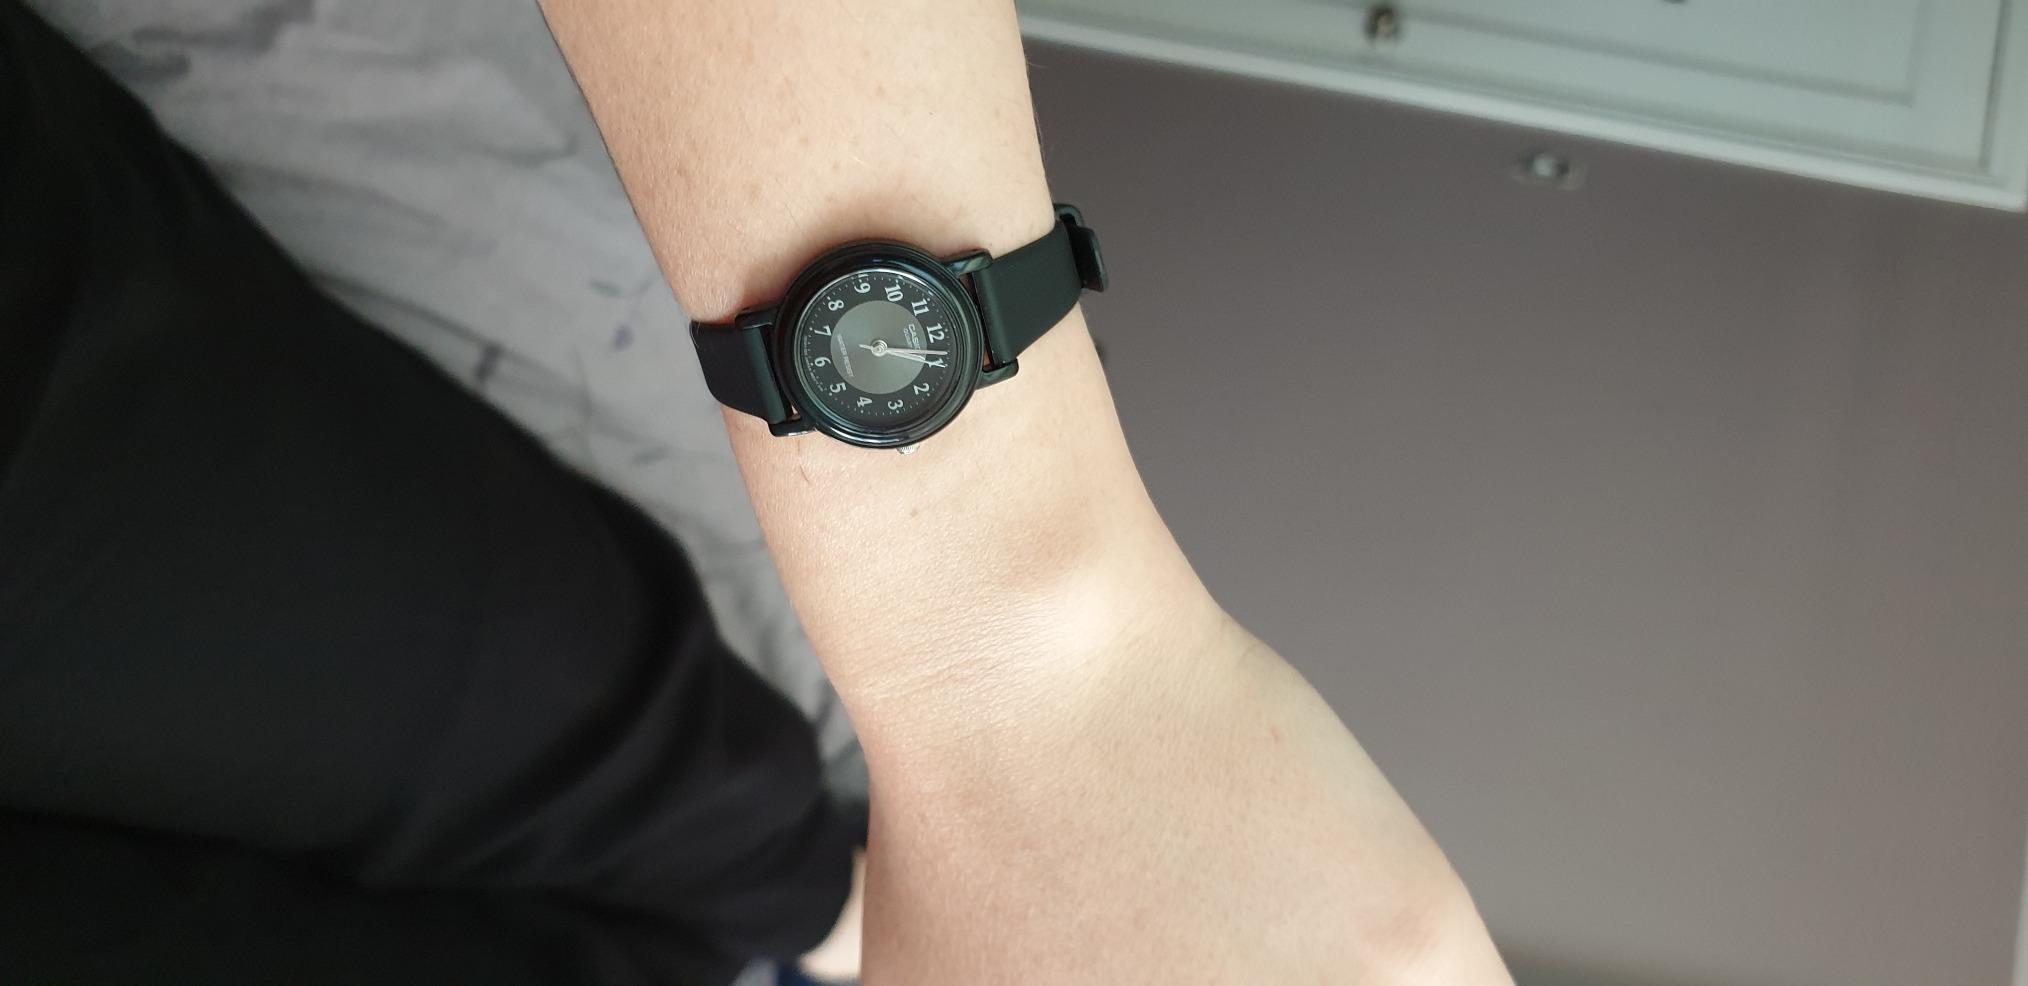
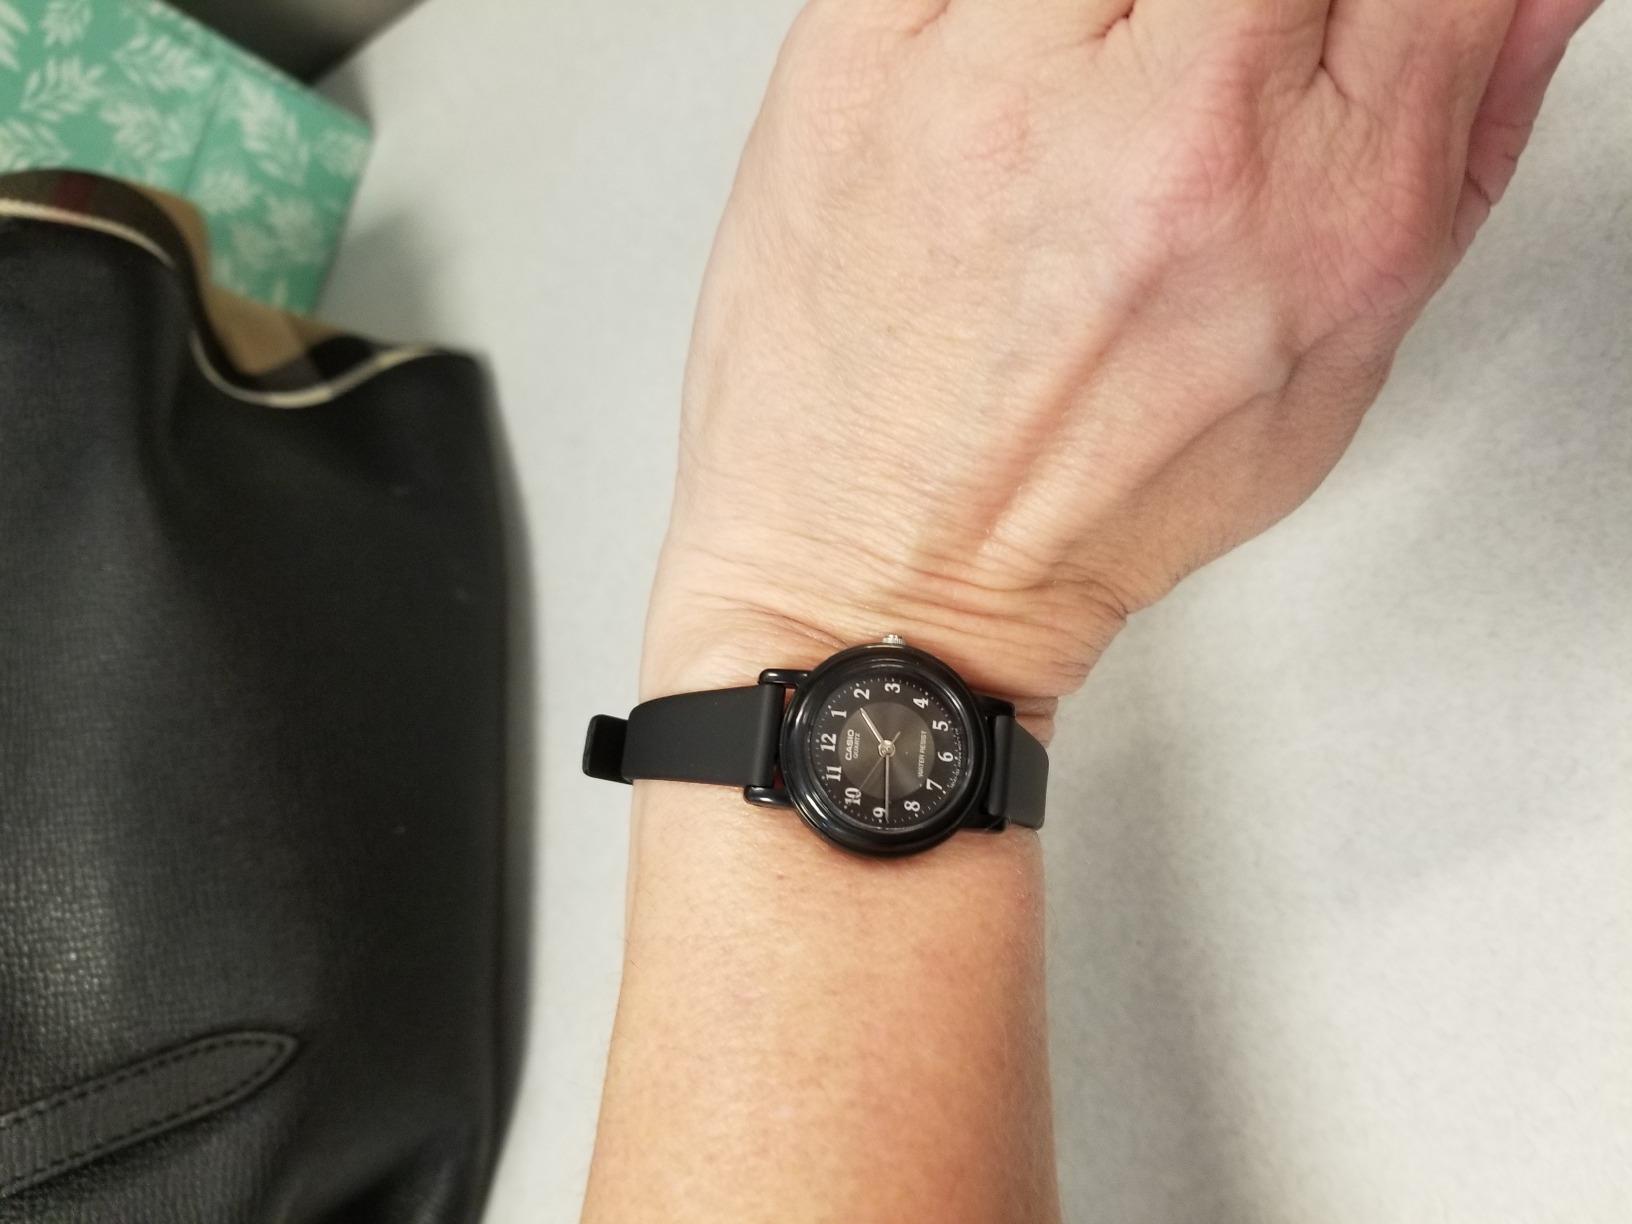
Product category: accessories_watch
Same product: yes